Tauranga Central

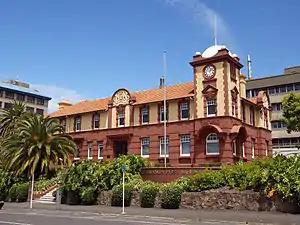

Tauranga Central is a suburb and the central business district of Tauranga, in the Bay of Plenty Region of New Zealand's North Island.